Walter Ernsting

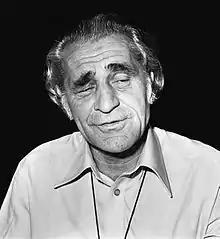
Walter Ernsting in 1978

Walter Ernsting (13 June 1920 – 15 January 2005) was a German science fiction and fantasy author who mainly published under the pseudonym Clark Darlton. He grew up in Koblenz and was drafted into the German Wehrmacht shortly after the beginning of World War II. He served in an intelligence unit in Norway and on the Eastern Front, where he was captured and spent several years as a prisoner of war in Siberia.